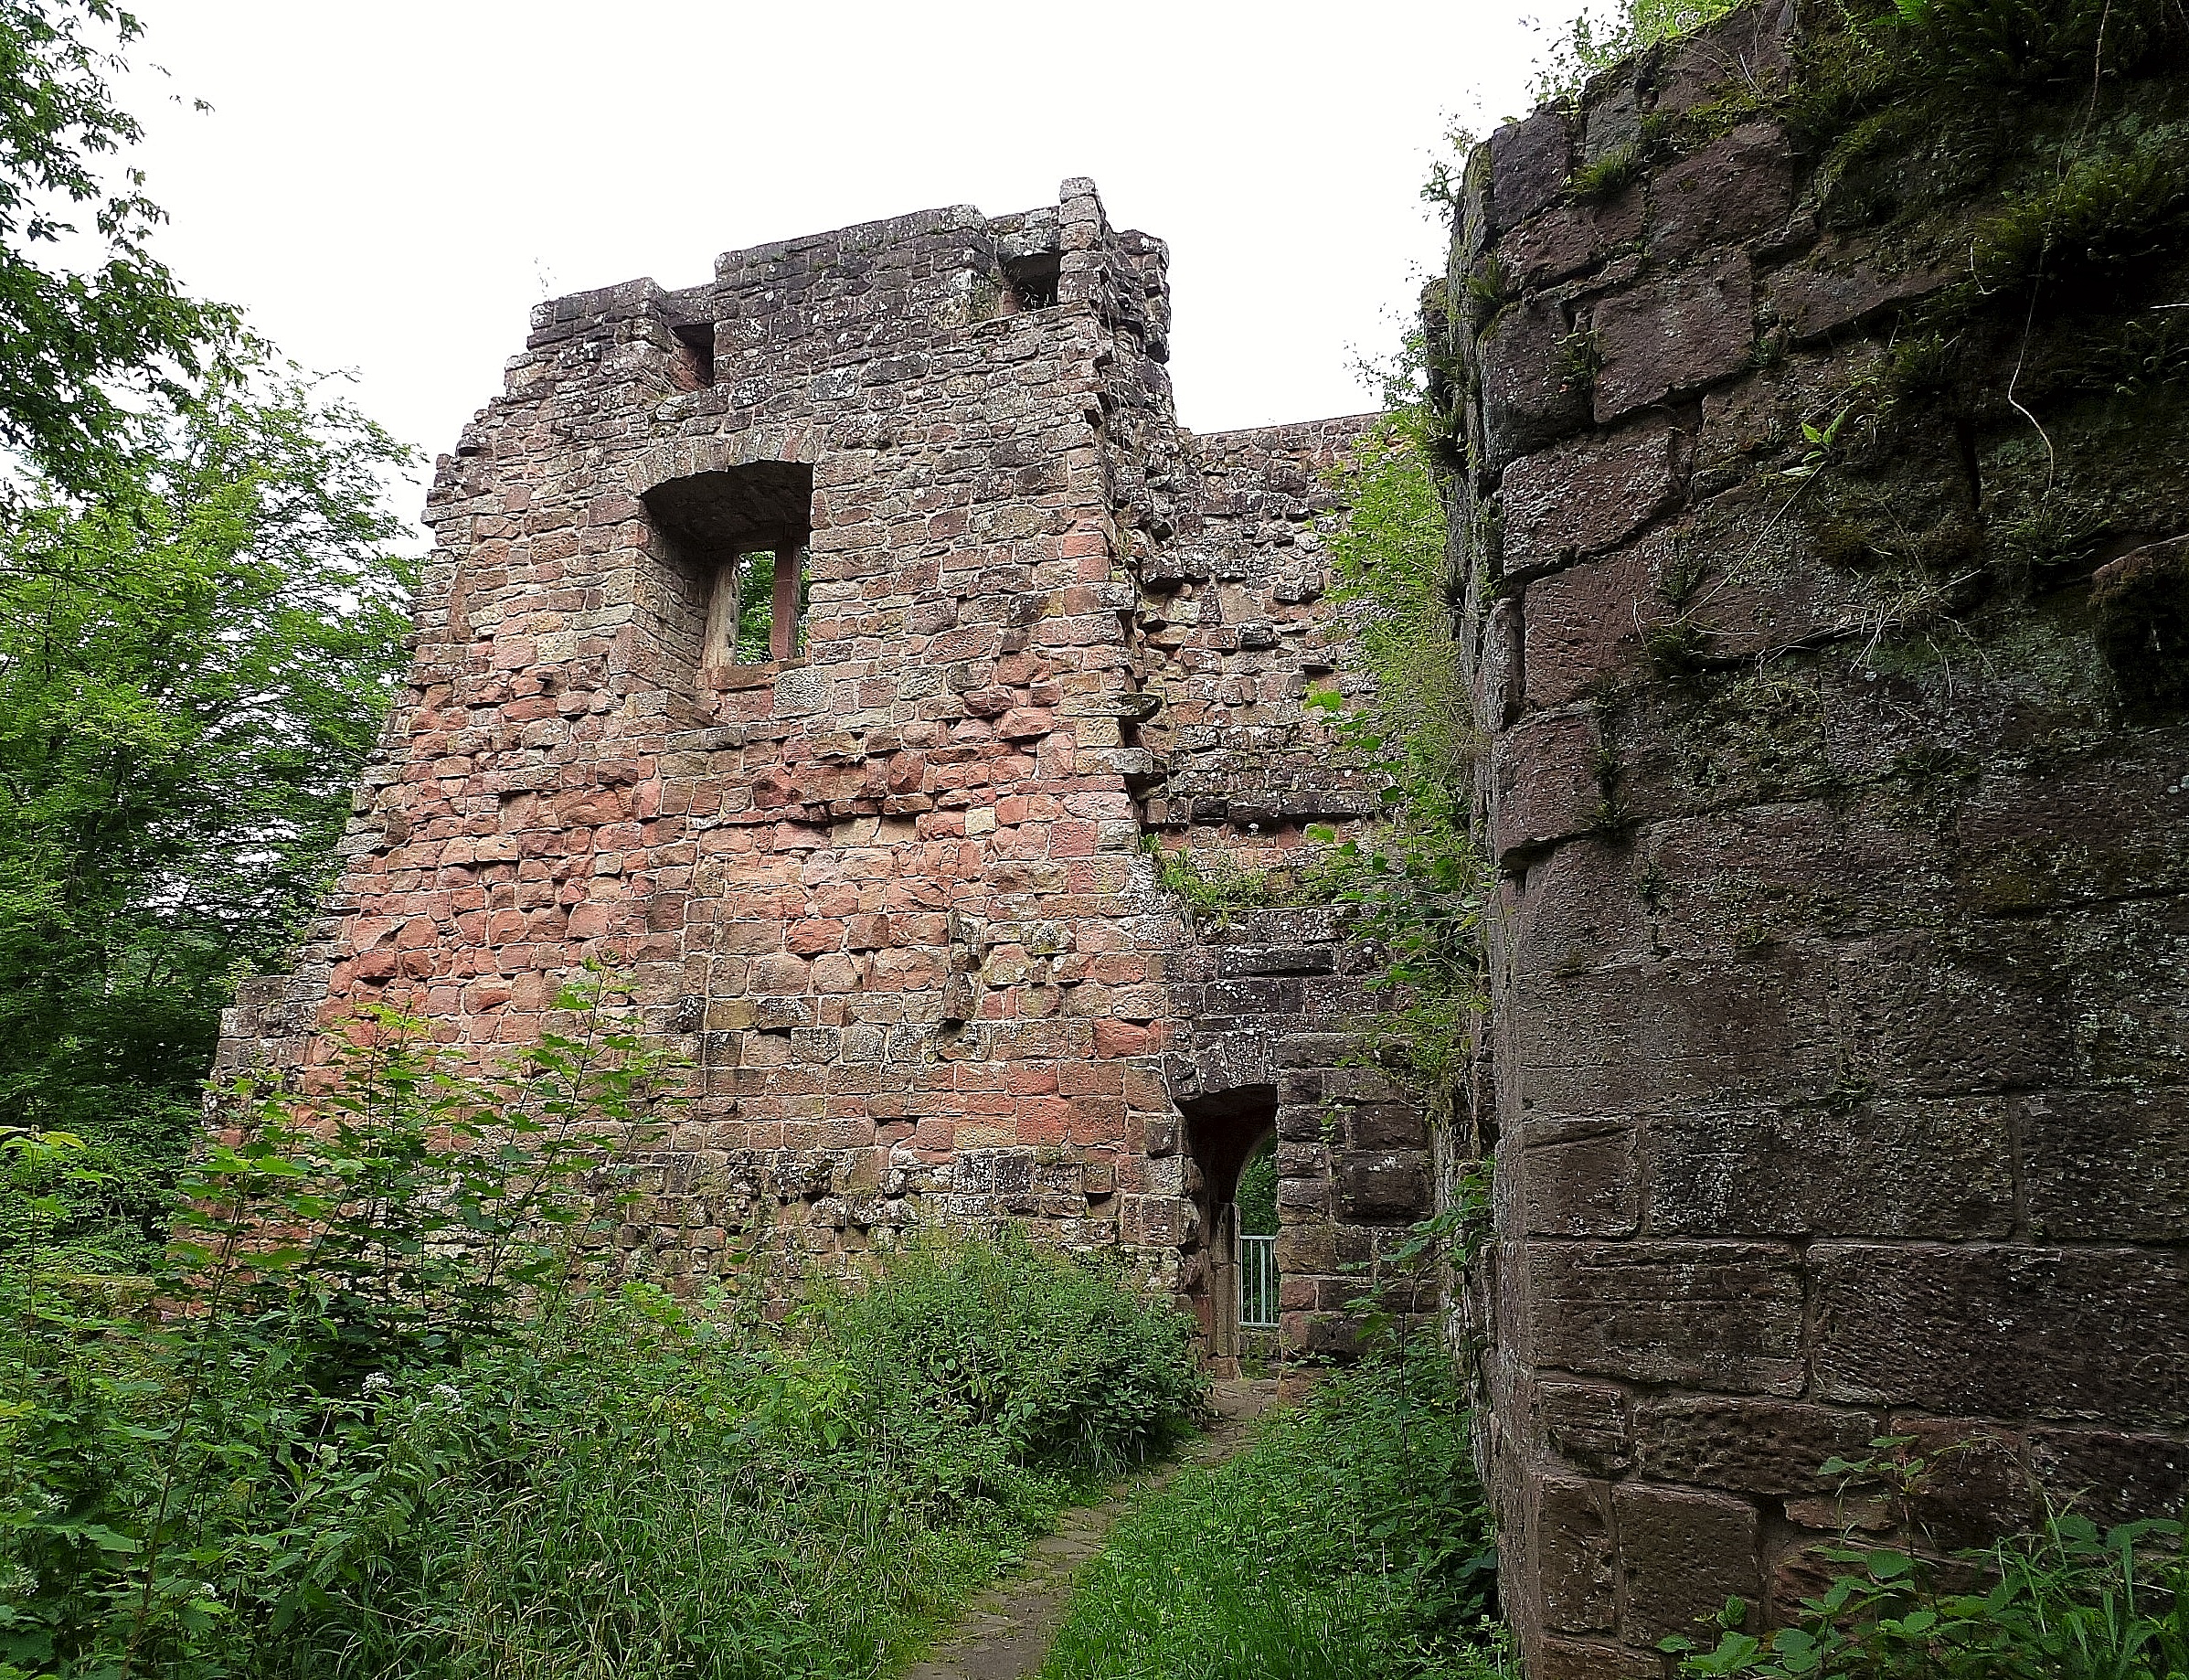
building, old, wall, castle, fortification, ruins, monastery, historically, middle ages, archaeological site, knight's castle, historic site, ancient history